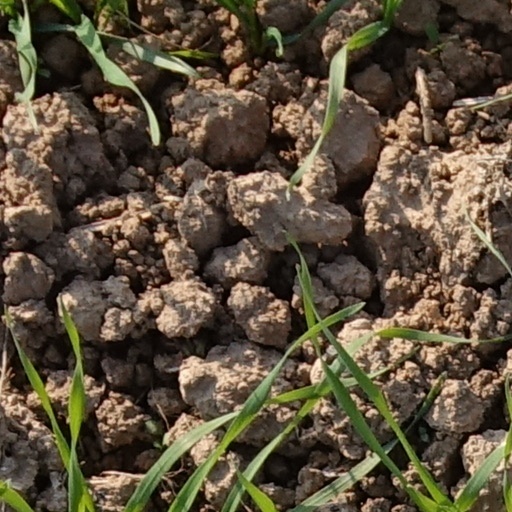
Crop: wheat